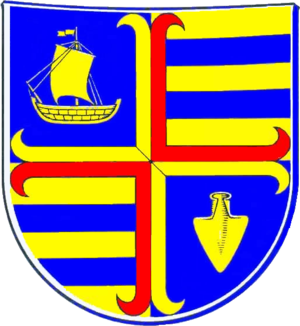
Niebüll est une ville allemande, située dans le Land de Schleswig-Holstein, dans l'arrondissement de Frise-du-Nord.